Coupe

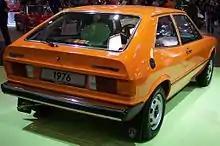
1976 Volkswagen Scirocco, a 3-door hatchback with coupe-inspired styling

Particularly popular in Europe, many cars are designed with coupe styling, but a three-door hatchback/liftback layout to improve practicality, including cars such as the Jaguar E-Type, Mitsubishi 3000GT, Datsun 240Z, Toyota Supra, Mazda RX-7, Alfa Romeo Brera, Ford/Mercury Cougar and Volkswagen Scirocco.